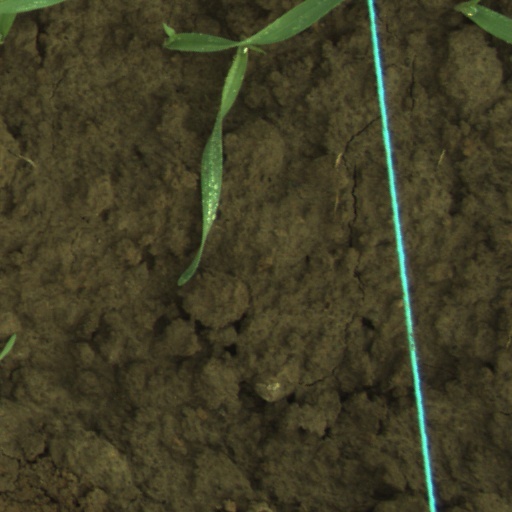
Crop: wheat